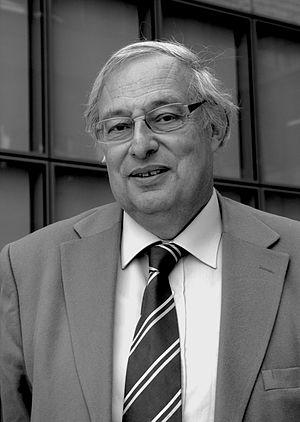
Bertrand Badie, né le 14 mai 1950 à Paris, est un politiste français spécialiste des relations internationales. Il est professeur émérite des universités à l’Institut d’études politiques de Paris et enseignant-chercheur associé au Centre d’études et de recherches internationales.